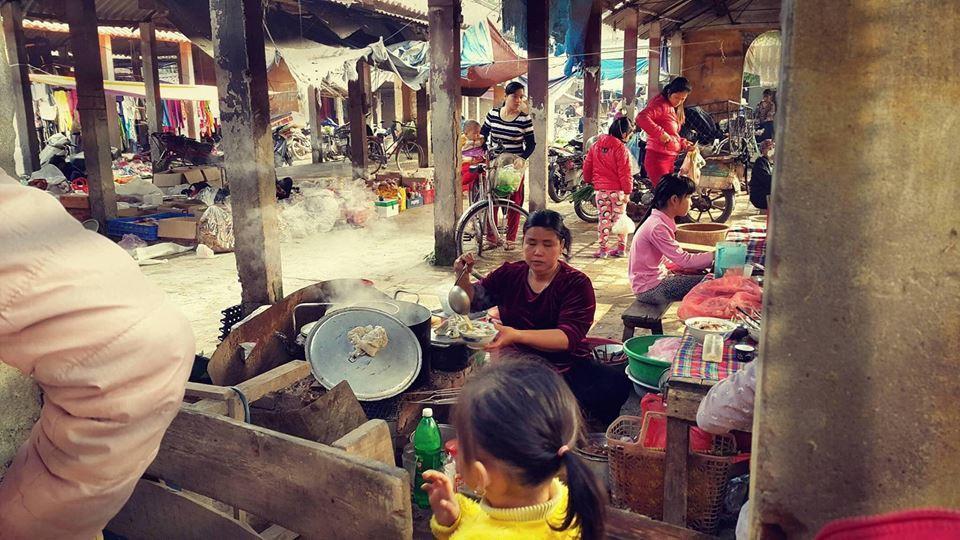
có một người phụ nữ mặc áo nâu đang chế biến thức ăn